Second Coming

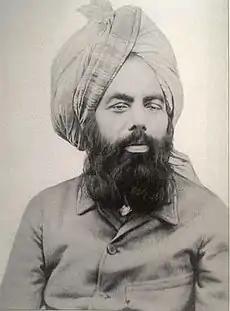

According to Islamic tradition, Jesus' descent will be in the midst of wars fought by the Mahdi ("lit". "the rightly guided one"), known in Islamic eschatology as the redeemer of Islam, against the al-Masih ad-Dajjal (literally "the false messiah", synonymous with the Antichrist) and his followers. Jesus will descend at the point of a white minaret, east of Damascus, dressed in saffron robes—his head anointed. He will then join the Mahdi in his war against the Dajjal. Jesus, considered in Islam as a Muslim (one who submits to God) and one of God's messengers, will abide by the Islamic teachings. Eventually, Jesus will slay the Antichrist Dajjal, and then everyone from the People of the Book ("ahl al-kitāb", referring to Jews and Christians) will believe in him. Thus, there will be one community.